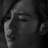
Emotion: sad